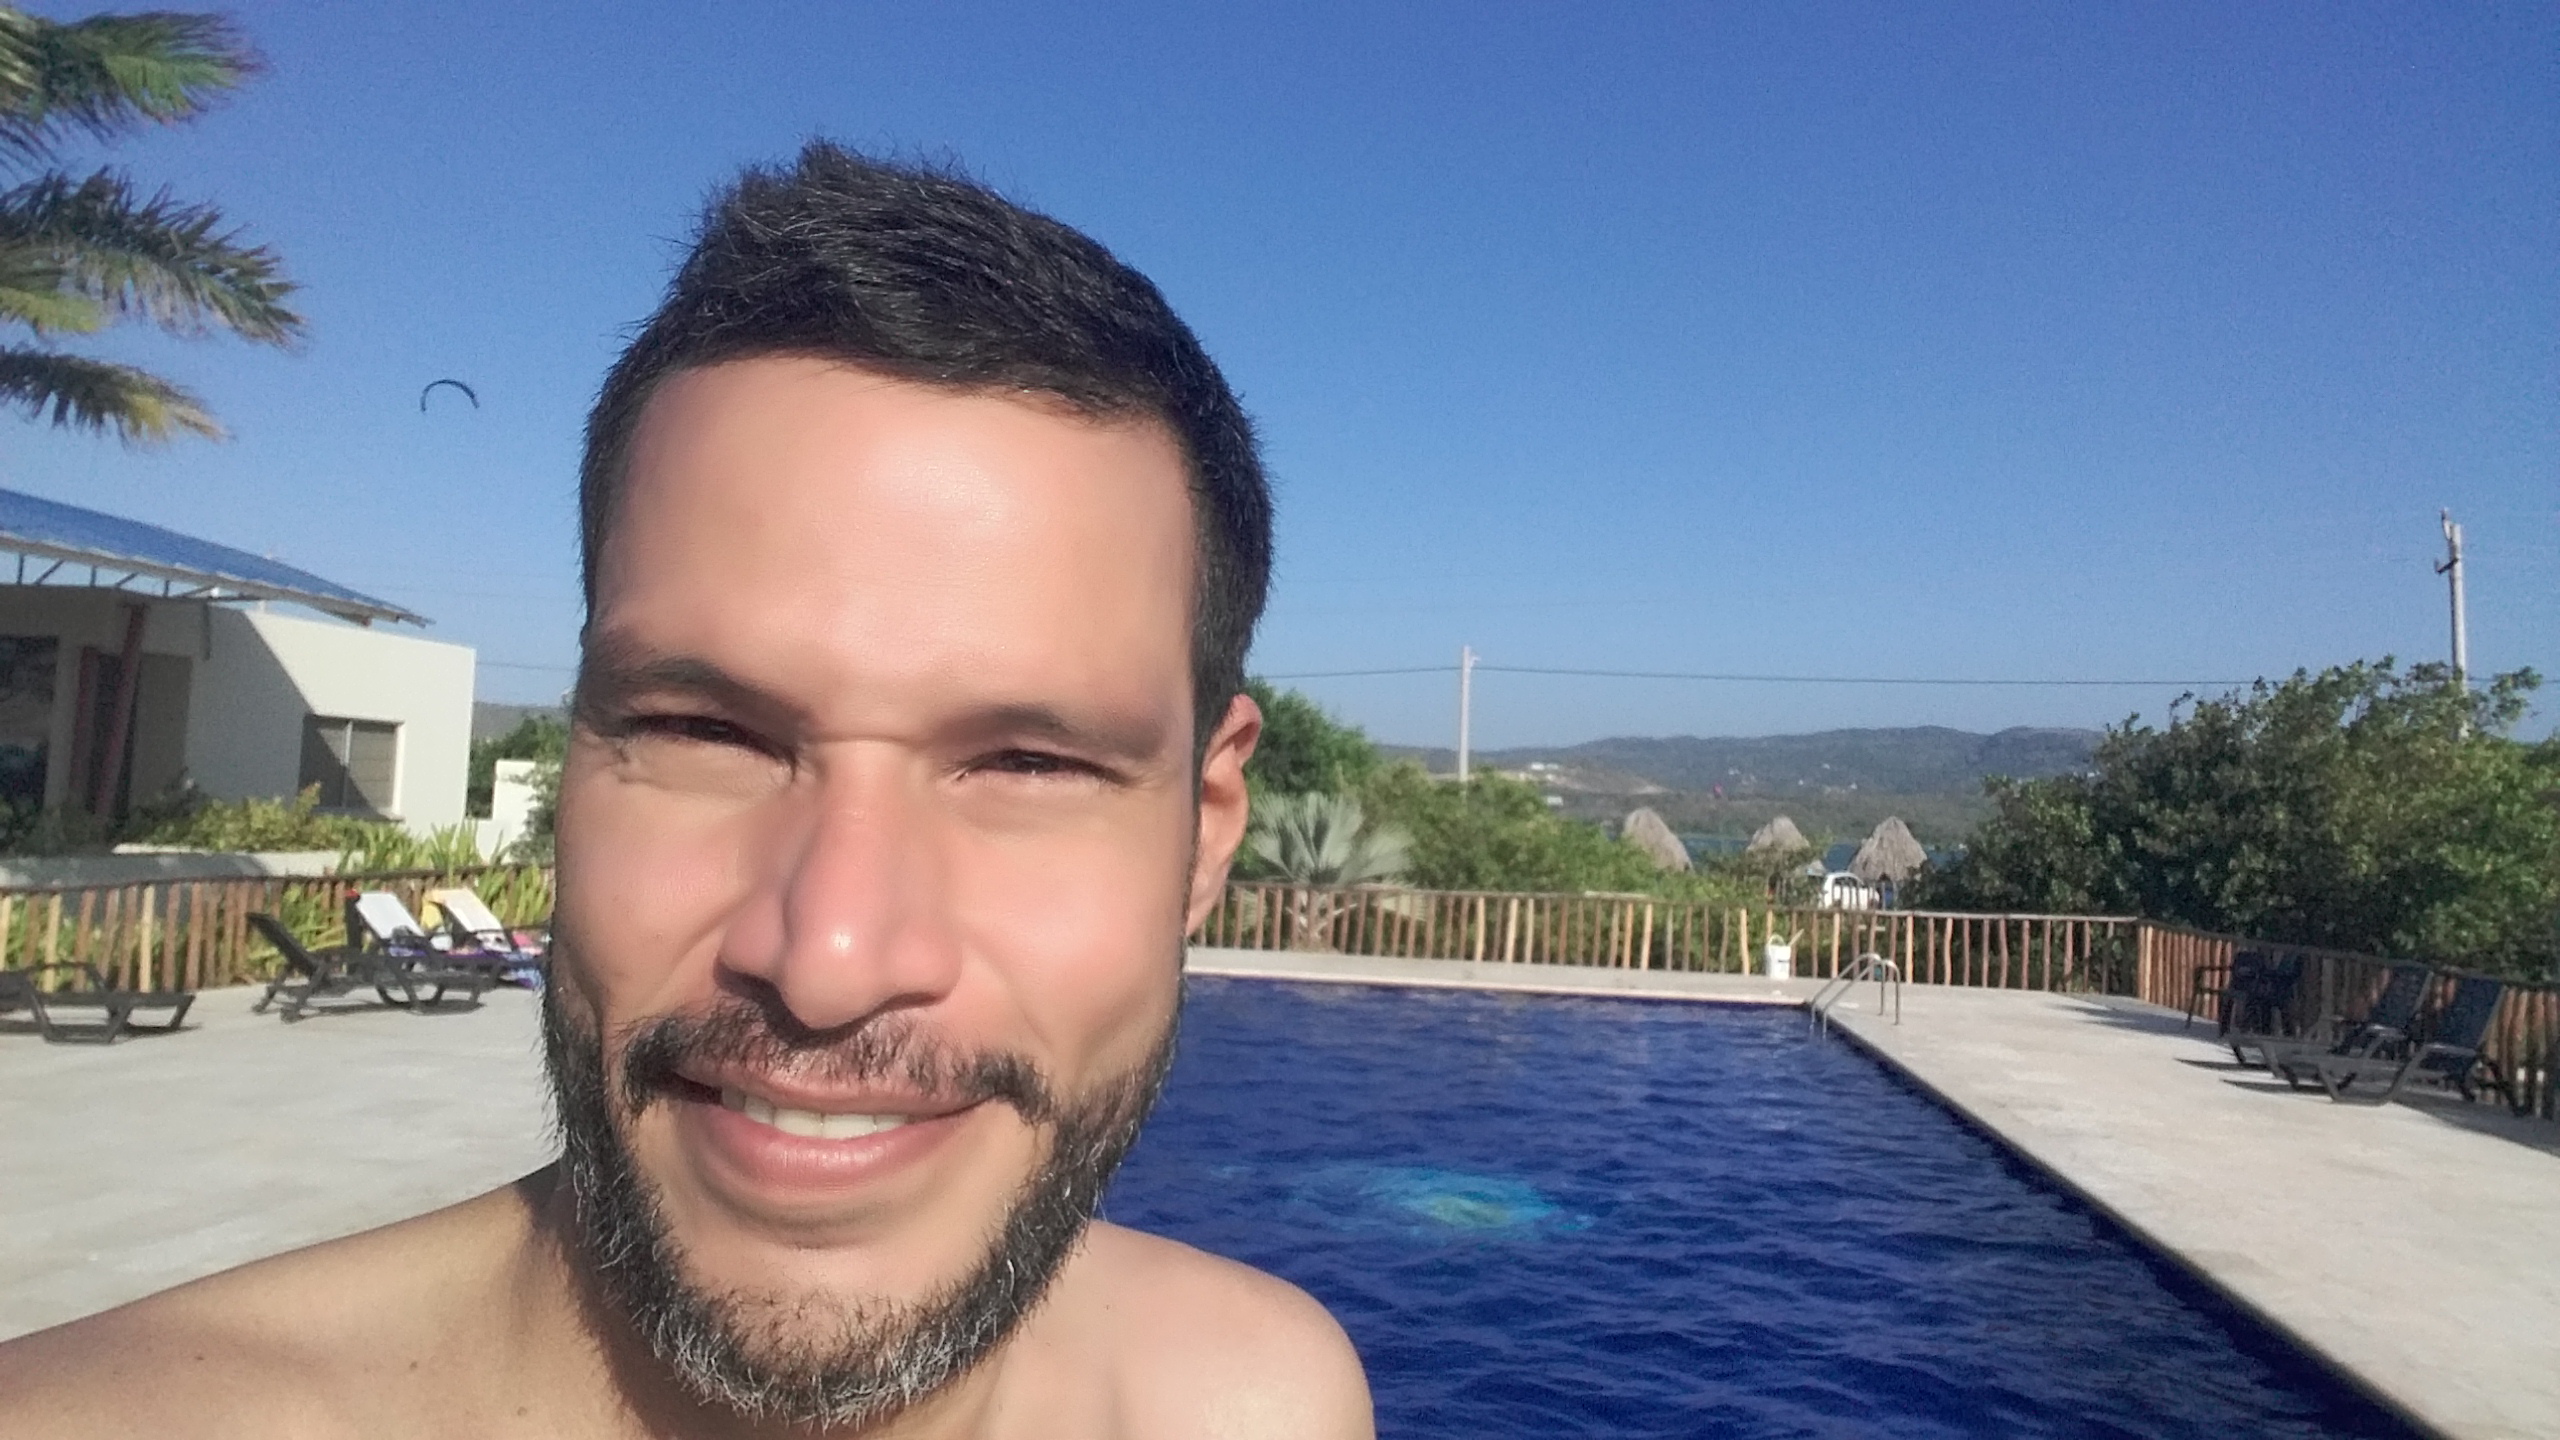
man, forehead, sky, daytime, eyebrow, water, swimming pool, beard, muscle, mouth, smile, azure, jaw, tree, neck, plant, happy, chest, facial hair, travel, eyewear, leisure, Barechested, summer, selfie, black hair, fun, moustache, trunk, recreation, honeymoon, chest hair, tourism, sun tanning, jewellery, resort, ocean, vacation, necklace, tropics, sea